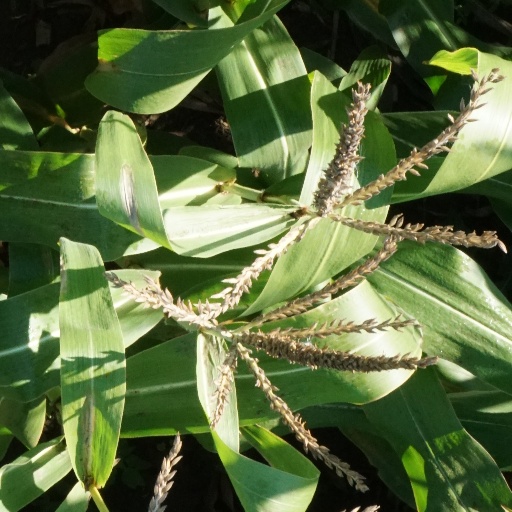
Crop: maize; corn